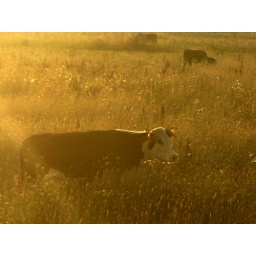
Made threw the window of a train in Melbourne, Australie